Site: brandenburg
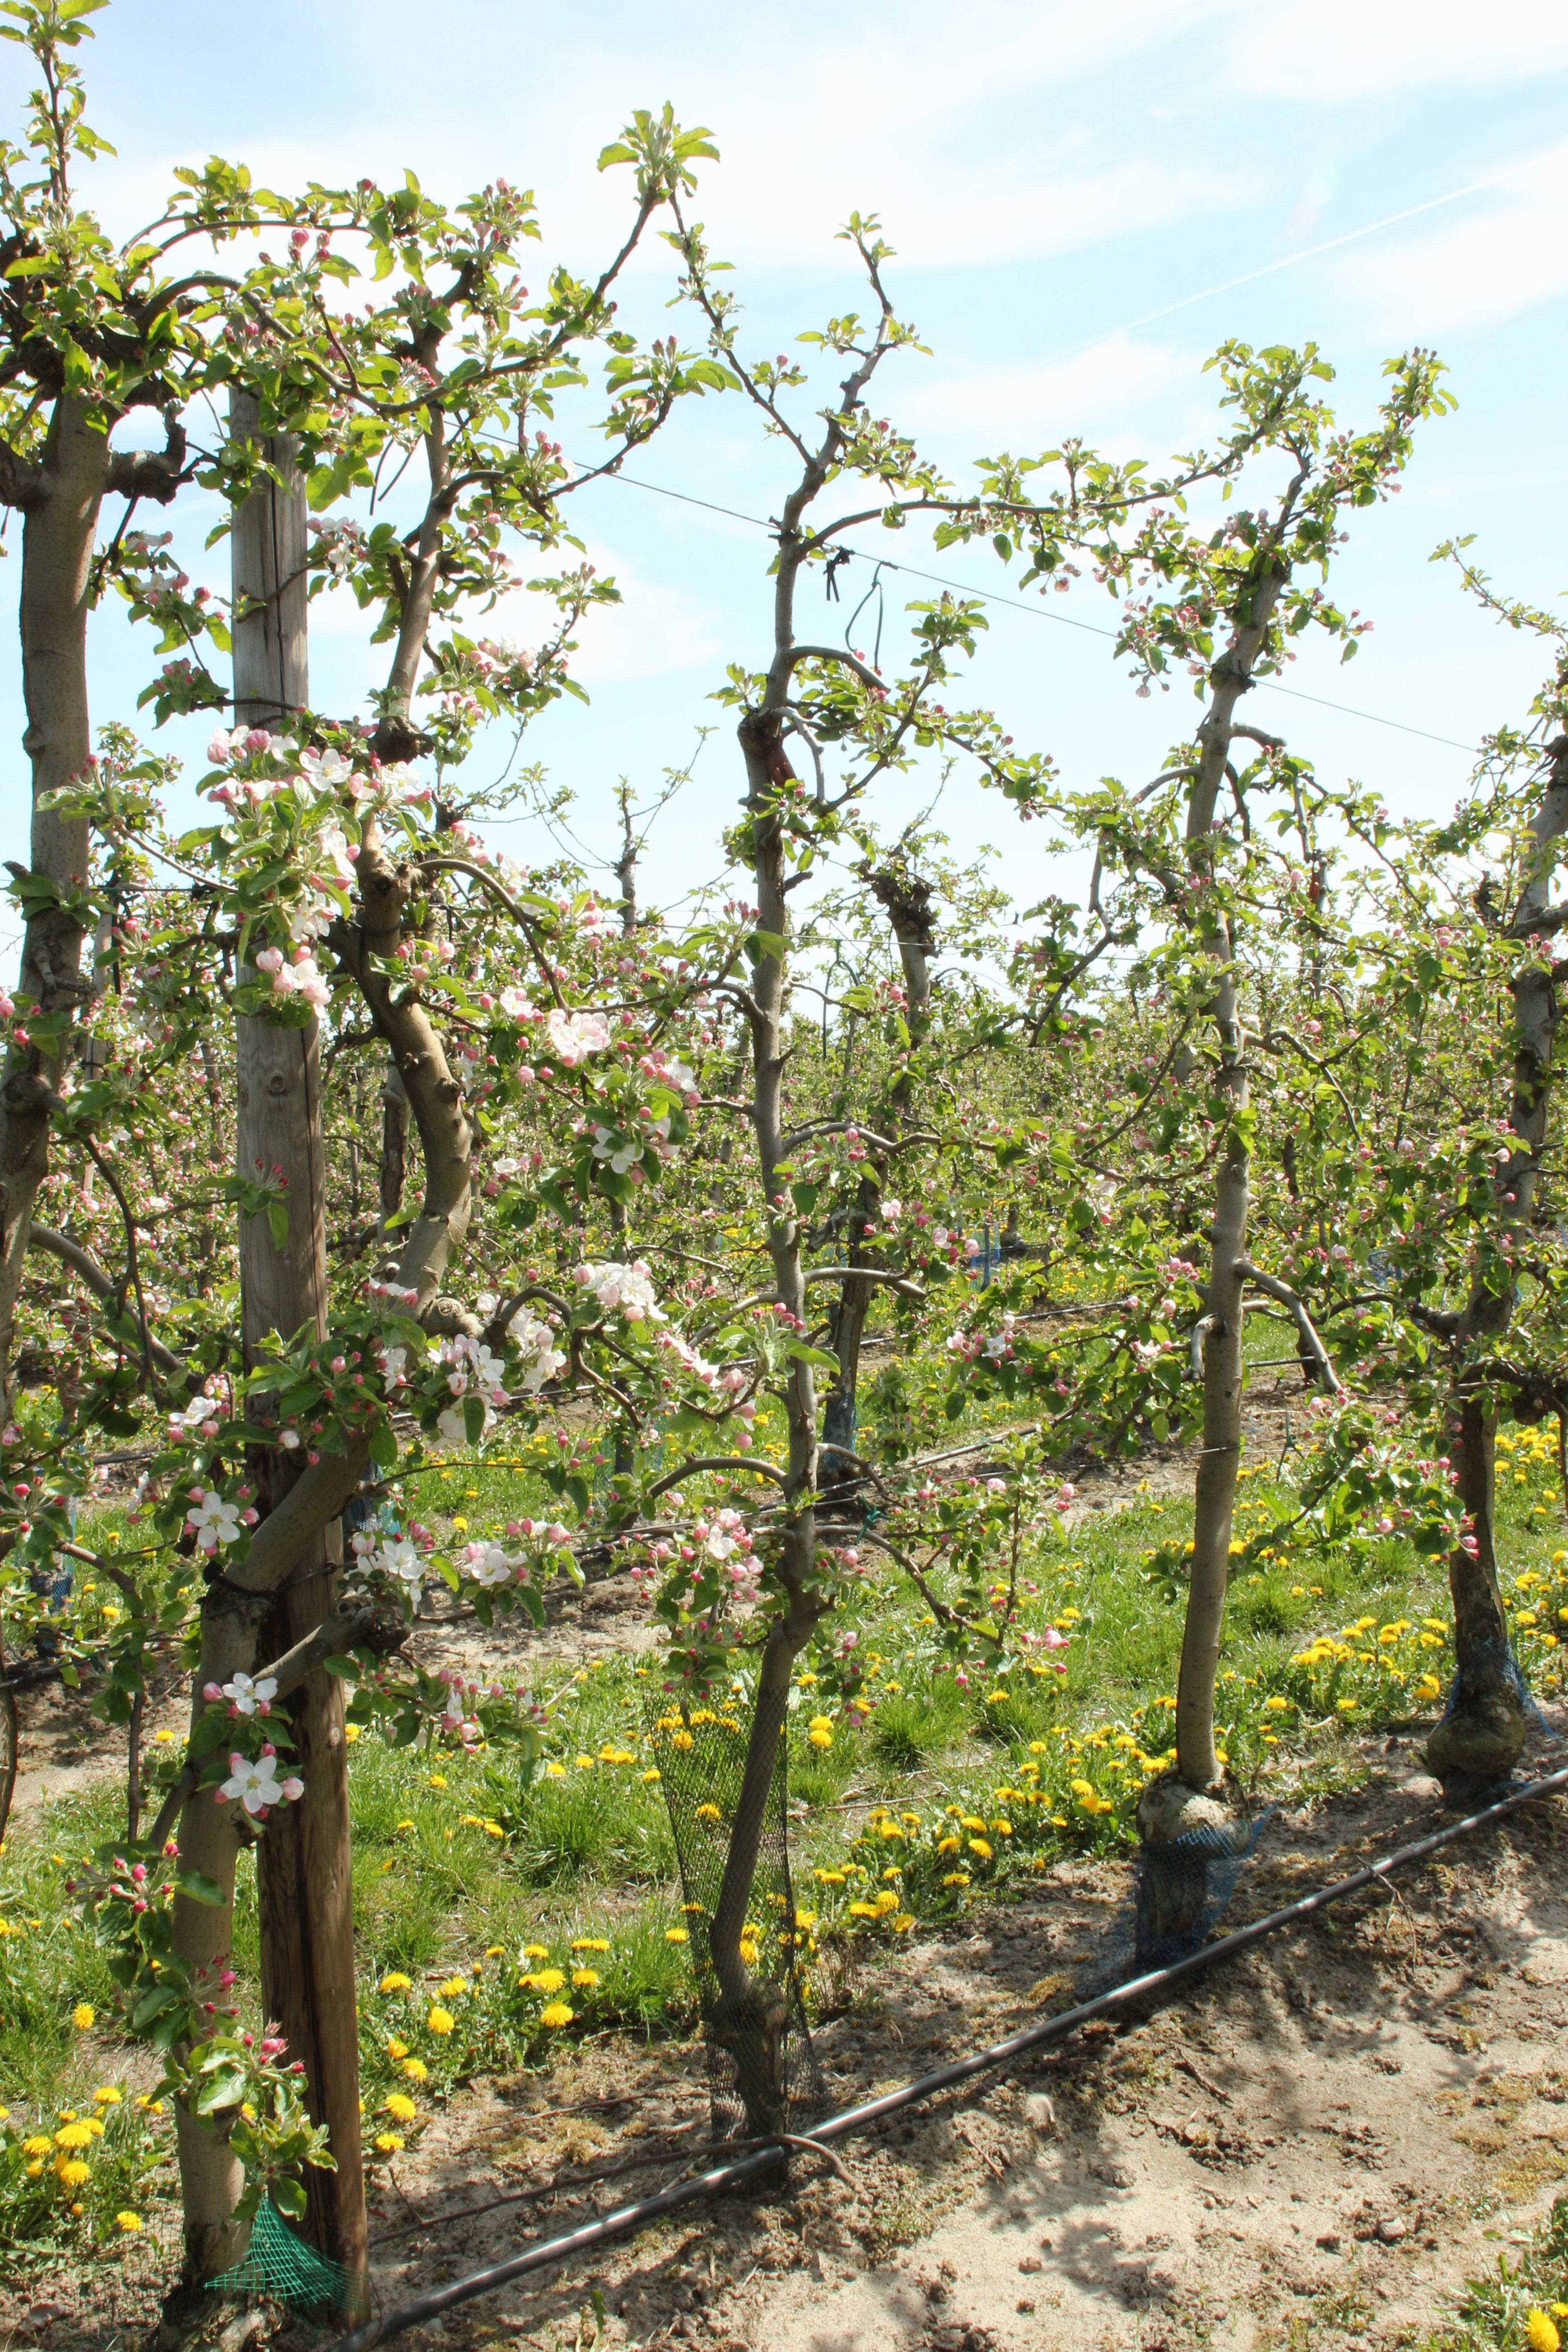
Growth stage (BBCH 57): Inflorescence emergence